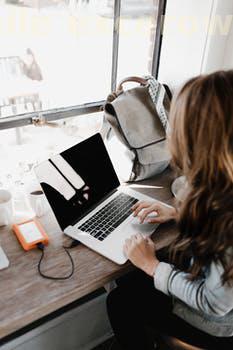
Label: Watermark